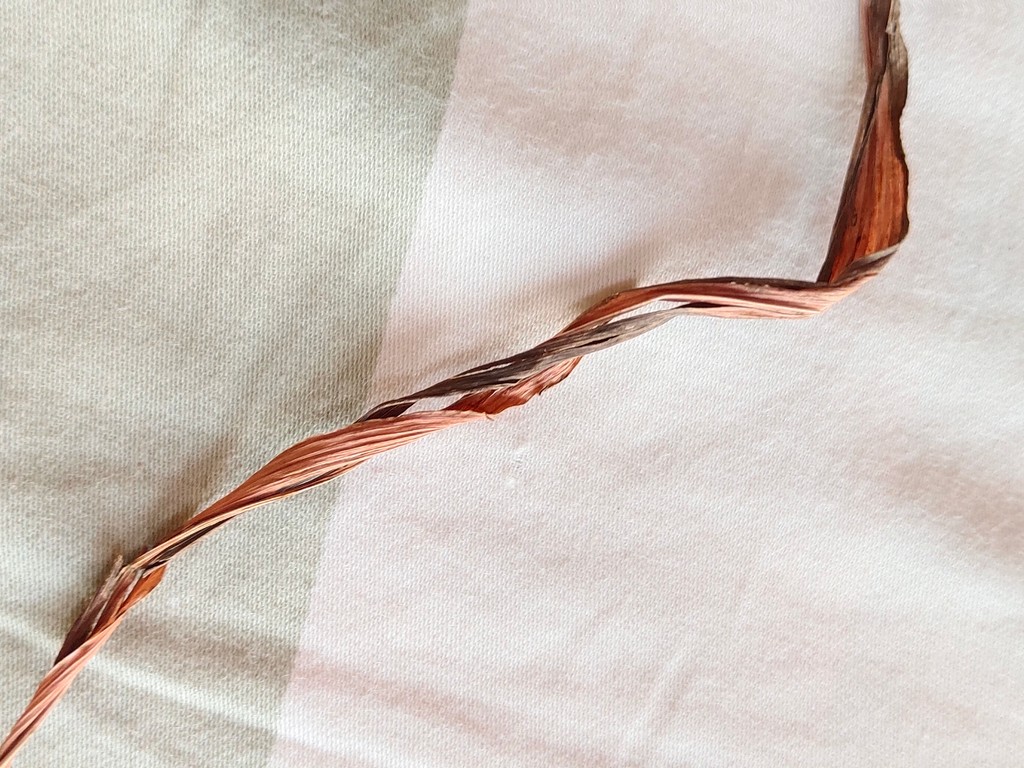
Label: Dried